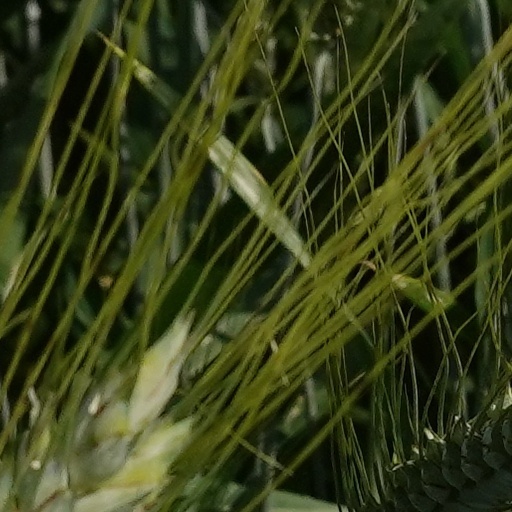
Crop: wheat